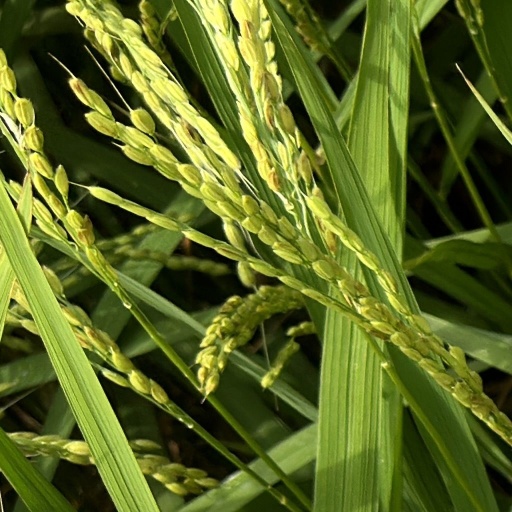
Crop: rice